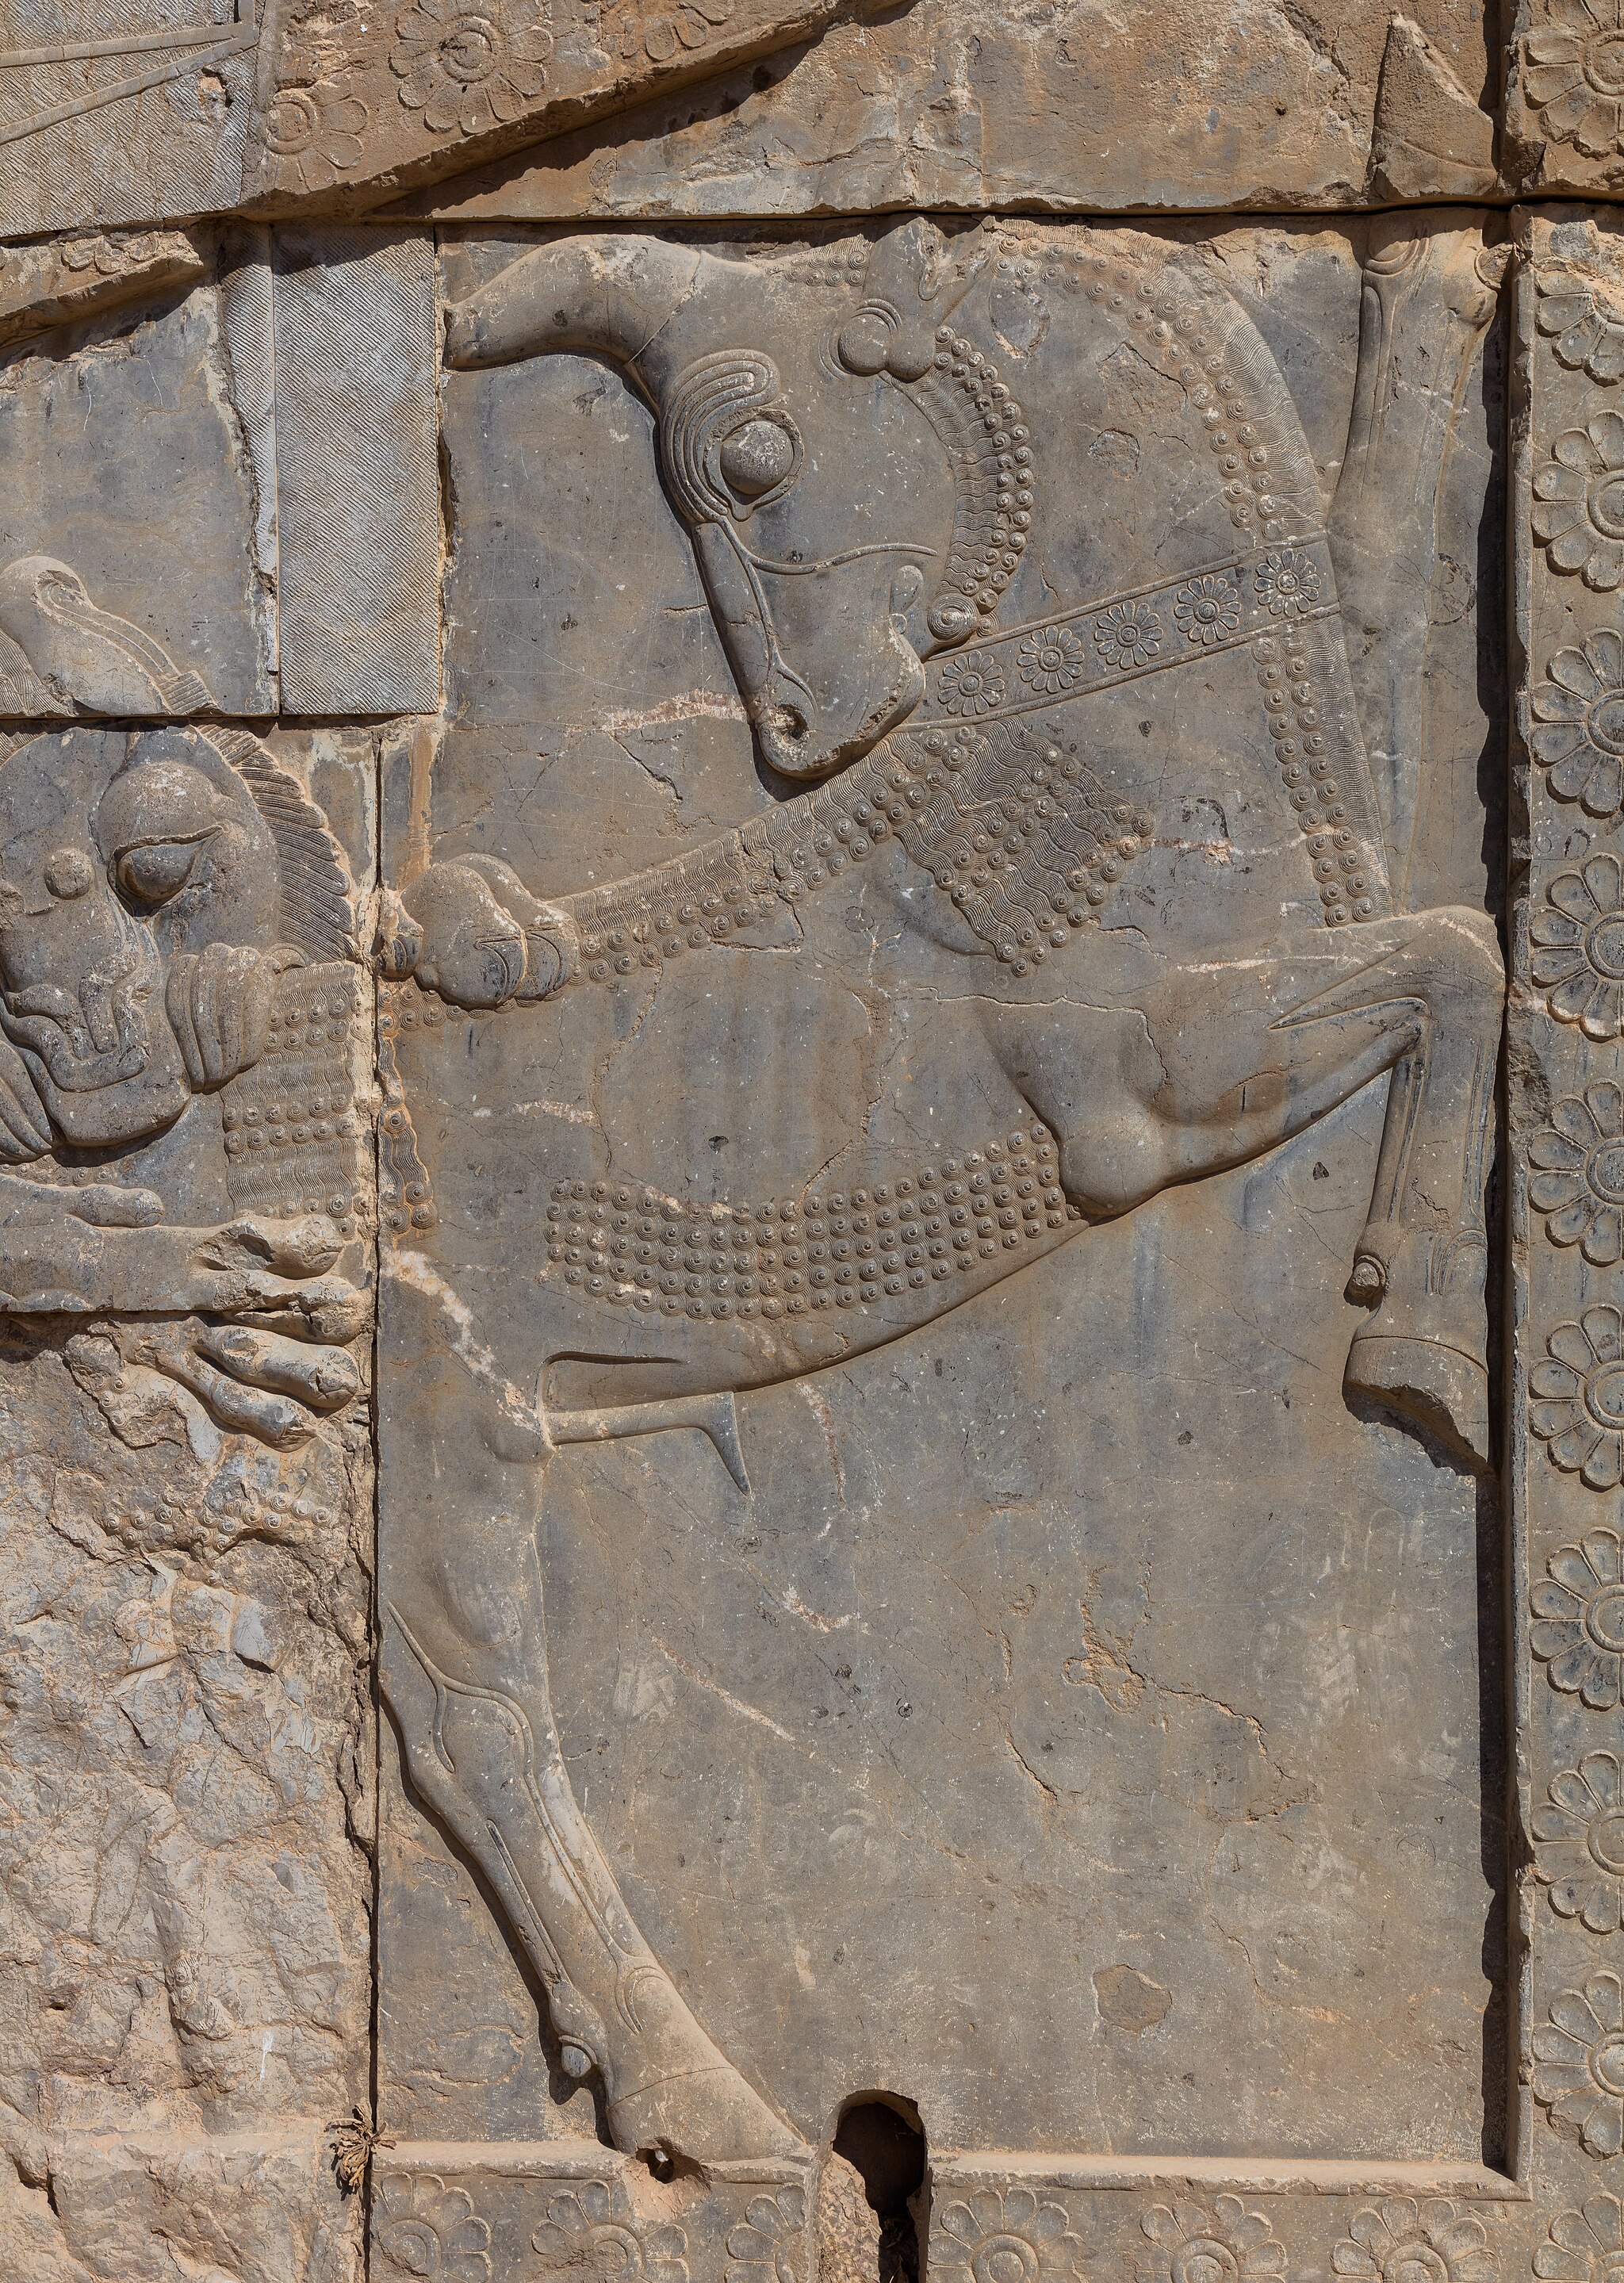
Title: Persépolis, Irán, 2016-09-24, DD 22
Description: Persepolis, Iran
Date: 2016-09-24 10:37:38
Categories: Taken with Canon EOS 5DS R, September 2016 in Iran, Images by User:Poco a poco, Images from Wiki Loves Monuments 2016, Cultural heritage monuments in Iran with known IDs, Images of Iran by User:Poco a poco, Images from Wiki Loves Monuments by User:Poco a poco, Images from Wiki Loves Monuments 2016 in Iran, Iran photographs taken on 2016-09-24, Images from Wiki Loves Monuments in Marvdasht, 2016 in Persepolis, Lion attacking a bull, Persepolis, Southern staircase of Tachara, Images by User:Poco a poco taken in 2016